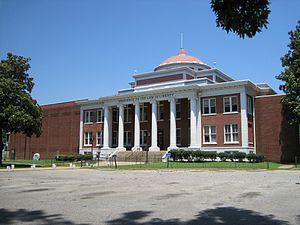
La ville de Marion est le siège du comté de Crittenden, dans l'Arkansas, aux États-Unis.